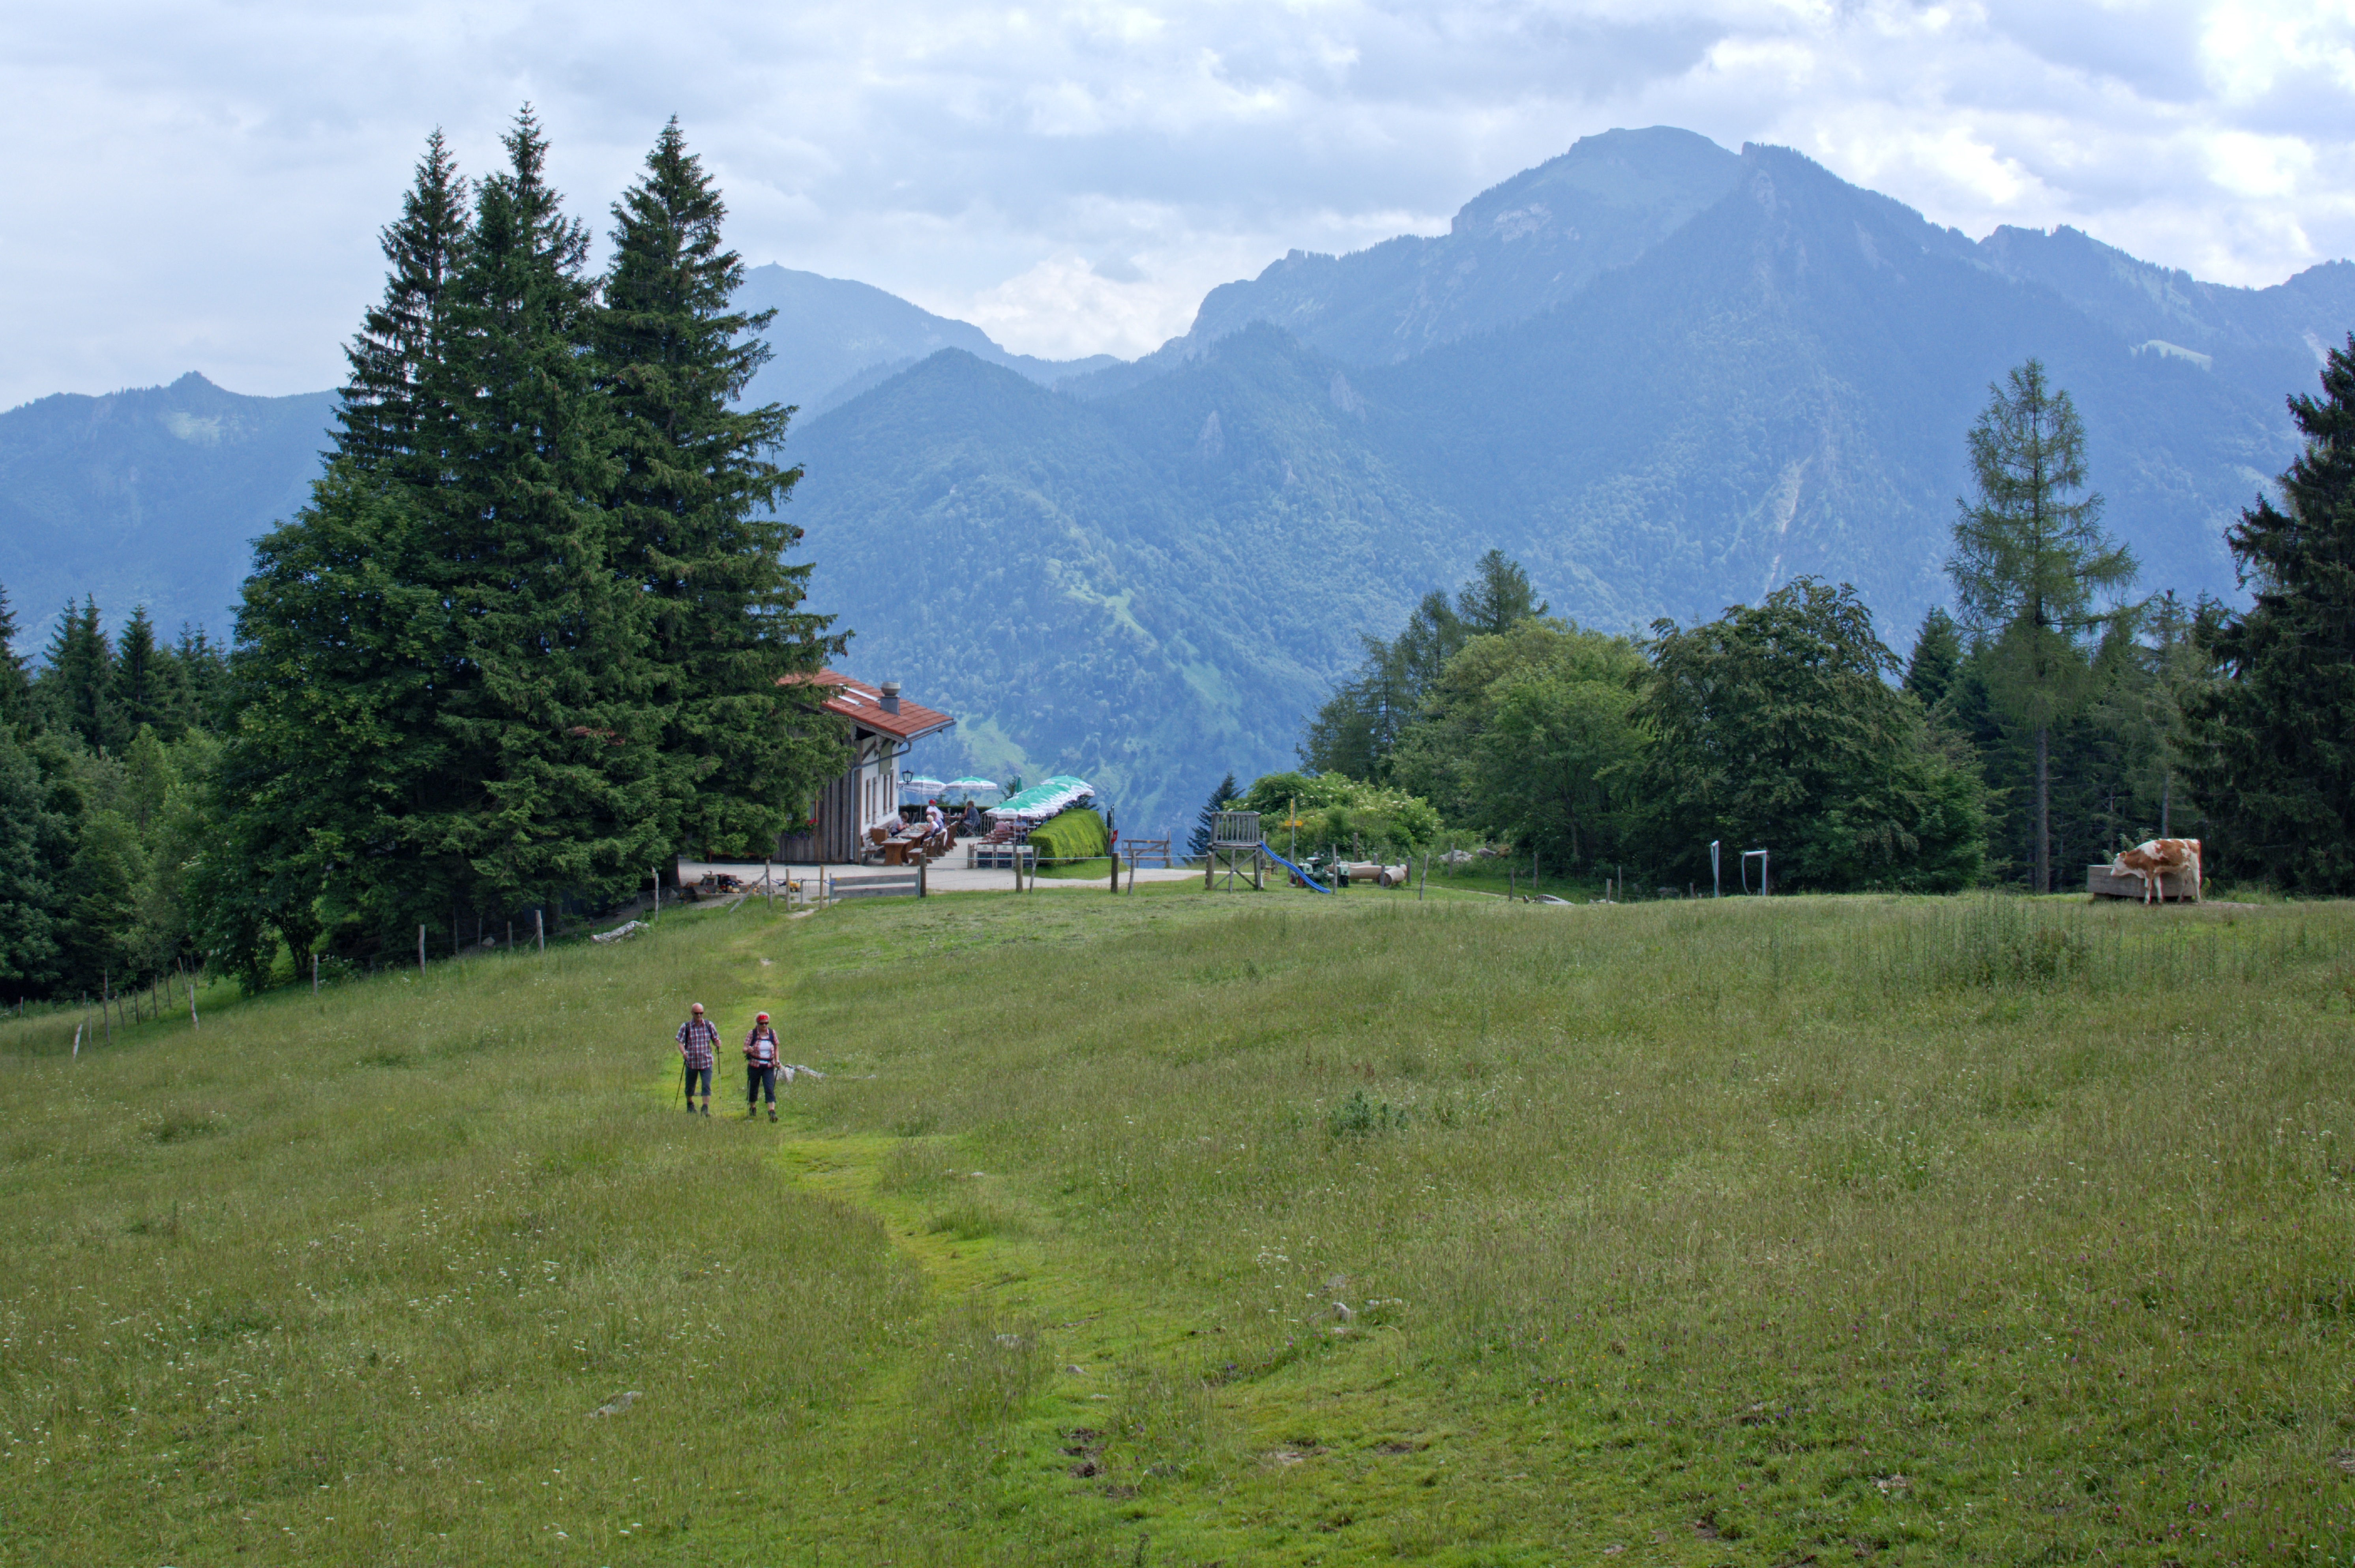
landscape, nature, forest, wilderness, mountain, hiking, trail, meadow, hill, valley, mountain range, pasture, holiday, leisure, highland, ridge, mountains, alps, grassland, plateau, bavaria, fell, of course, alm, ecosystem, recovery, rural area, upper bavaria, chiemgau, mountain pass, geographical feature, mountainous landforms